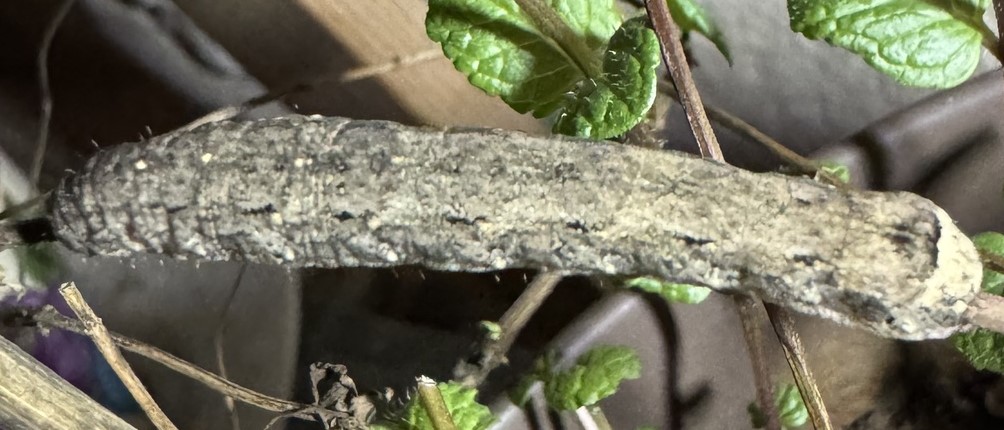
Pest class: cutworms